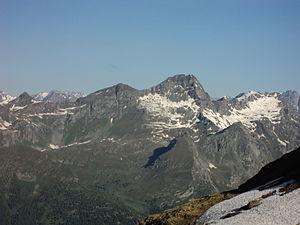
Le Grand Tournalin est une montagne des Alpes pennines, en Vallée d'Aoste.